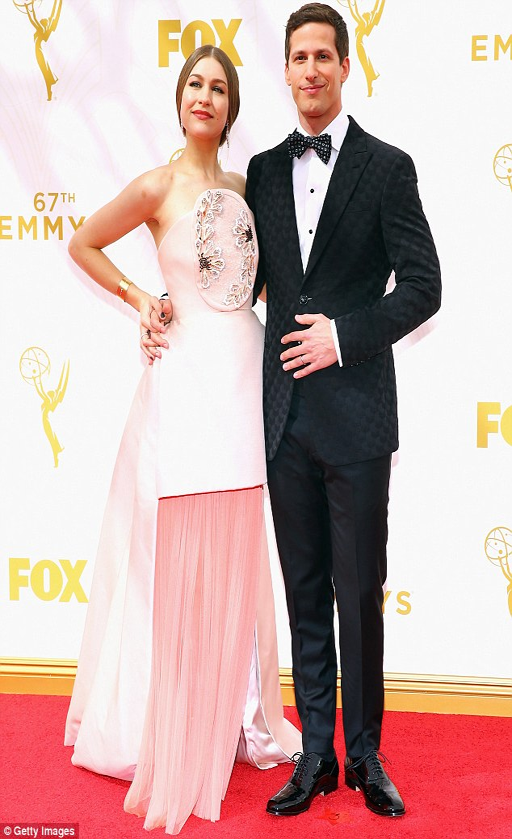
red carpet couple : person was supported by his wife at the event